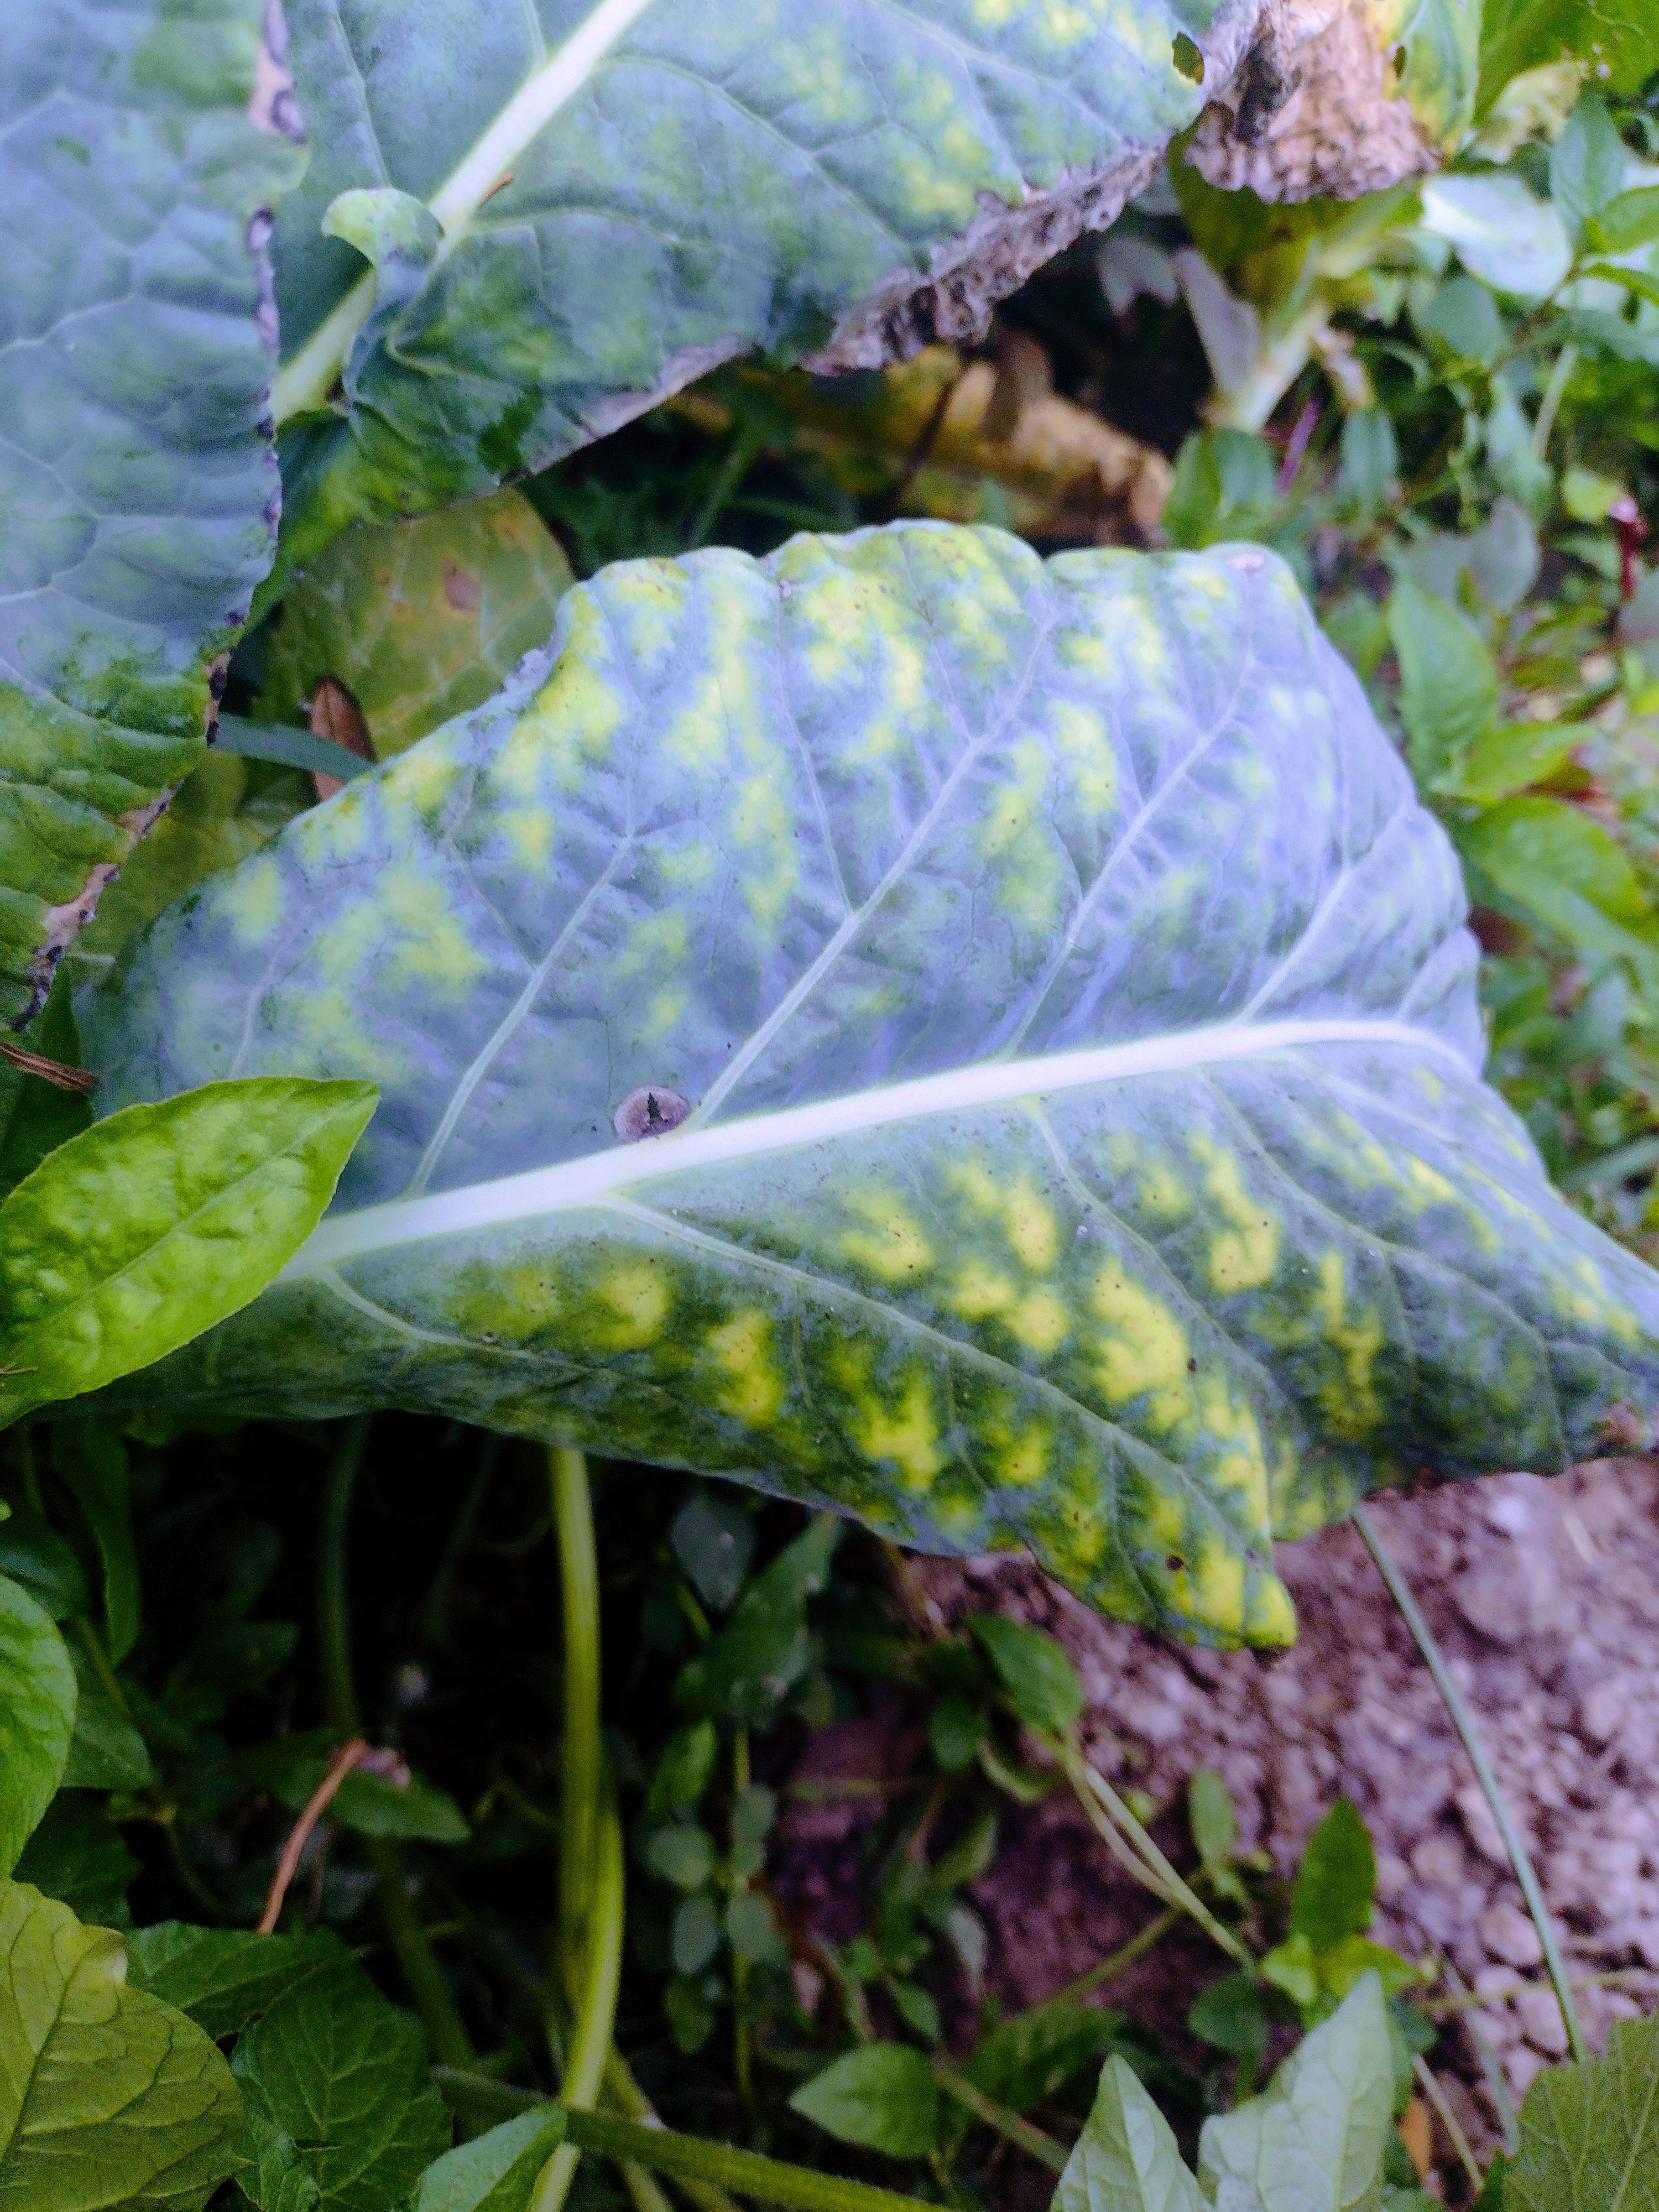
Label: Downy Mildew